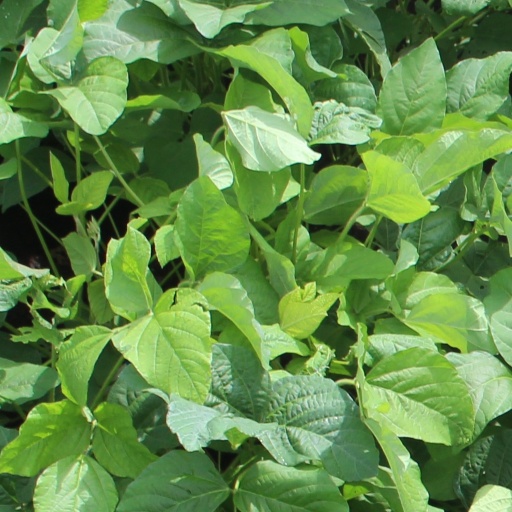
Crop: soybean